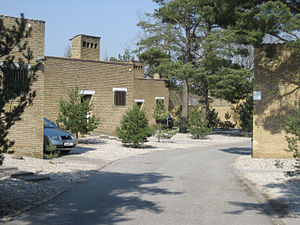
Rækkehus / Eksempler
Et rækkehus er når mere end to enfamiliehuse er bygget sammen i en række med lodret adskillelse mellem de enkelte boliger. Dog kan kædehuse og klyngehuse godt forvekles med et rækkehus, da de også er sammensidende bygninger